Will Zimmerman

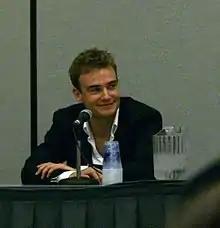
Robin Dunne, at San Diego Comic-Con in 2008 promoting the series.

Will Zimmerman came from an idea of a young psychiatrist "co-op[ing]" with the lead character to "track down monsters and help people" when Damian Kindler conceived "Sanctuary" in 2001. After the series was green-lit, director Martin Wood approached Robin Dunne, who he worked with a few years before, to appear on the show. Dunne was initially reluctant to appear on what would start as a web series; the medium did not receive enough media attention when he was approached. However, the actor was impressed with the script and went to Vancouver to film it.